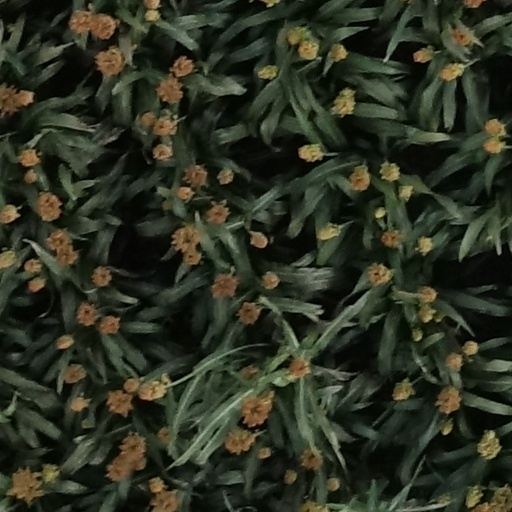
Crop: sorghum